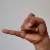
The image shows a hand gesture representing the letter 'J' in Indian Sign Language.